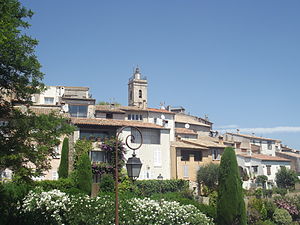
Mougins
Mougins
Mougins er en fransk by i departementet Alpes-Maritimes. Kunstneren Pablo Picasso døde i Mougins d. 8. april 1973.